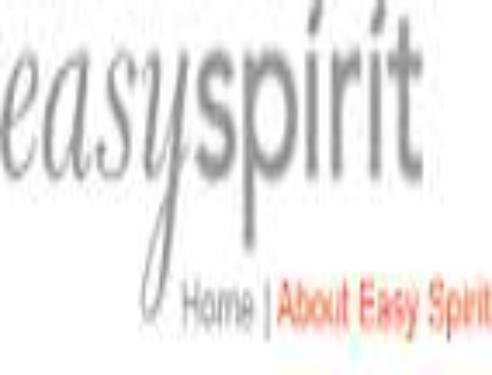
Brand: Easy Spirit
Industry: Clothes